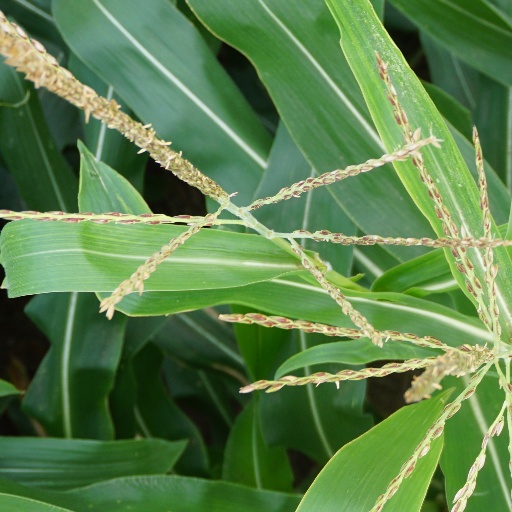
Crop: maize; corn